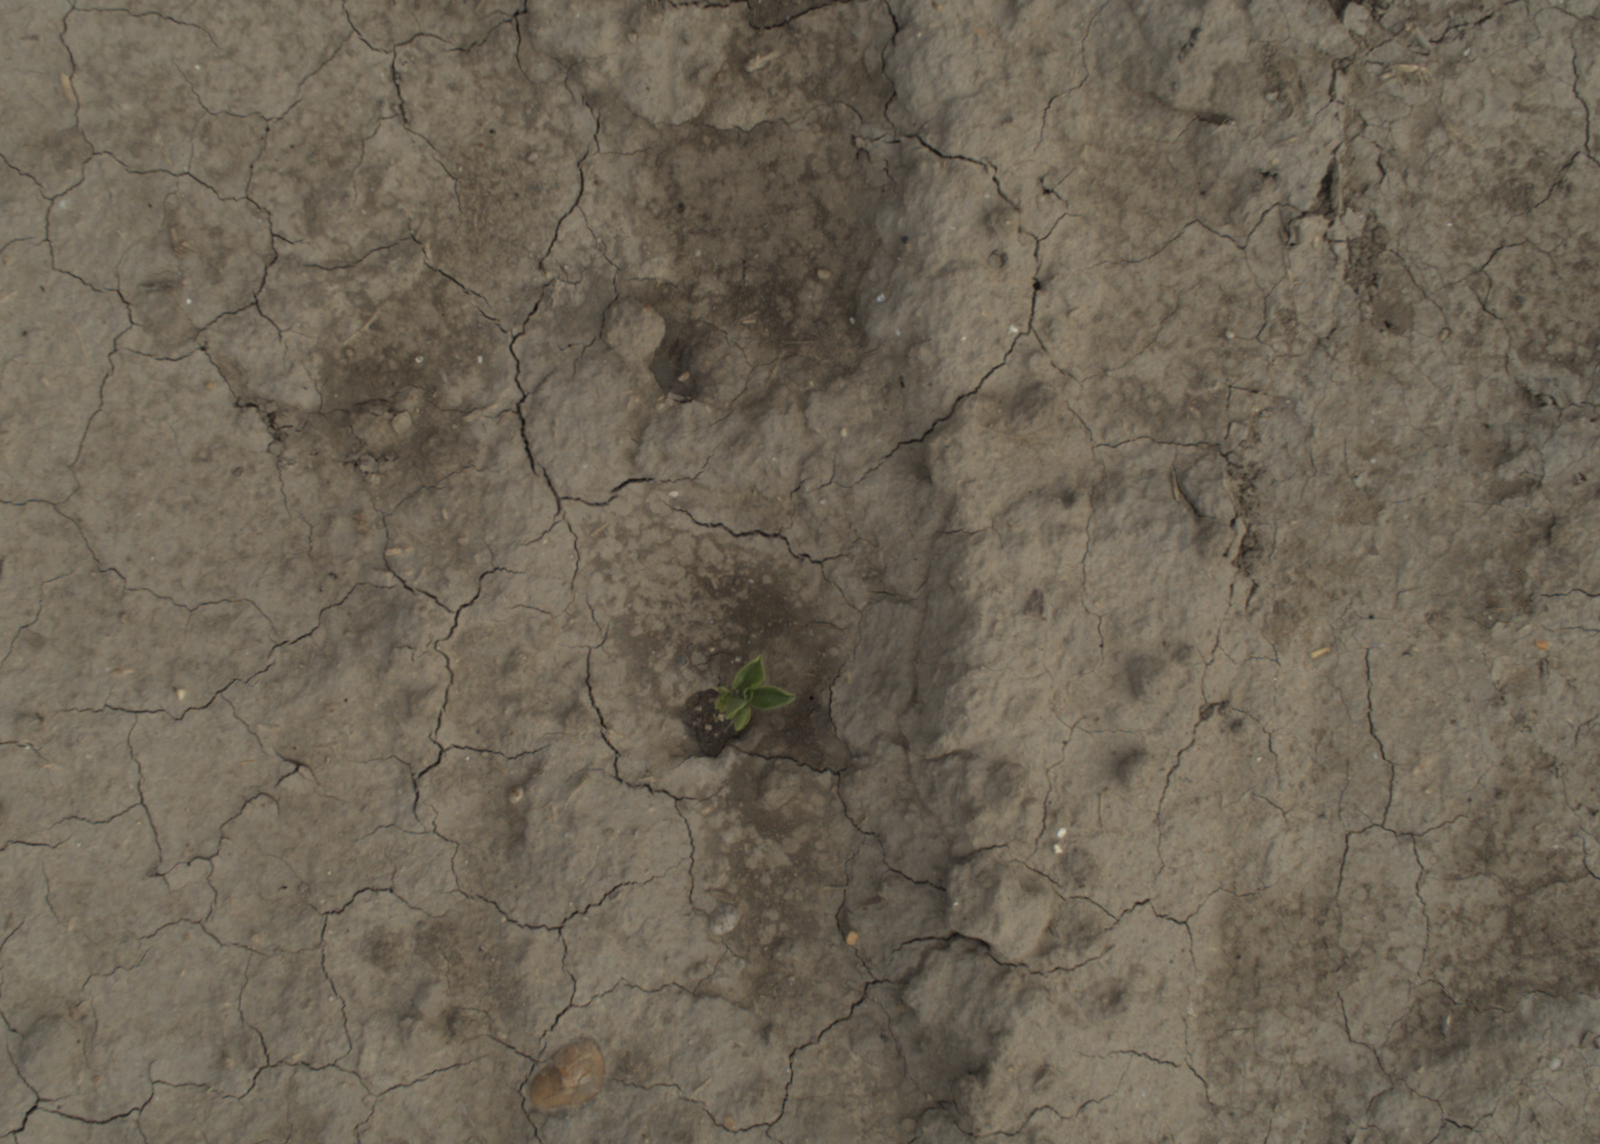
Capture date: 21.09.2021 10:50:25
Weather: mixed
Wind: light
Seeding date: 02.09.2021
Plant canopy height (mm): 962